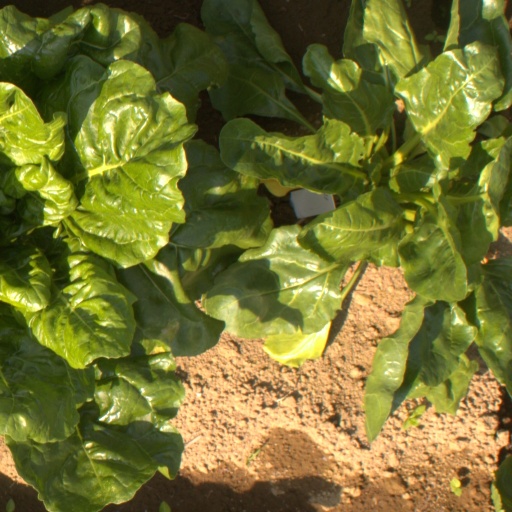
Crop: sugar beet